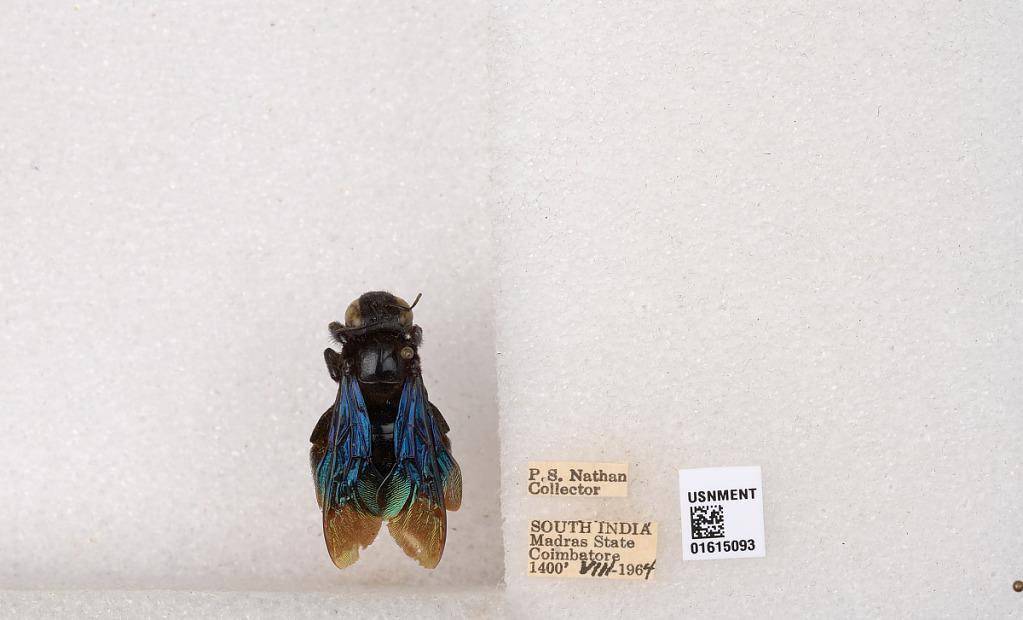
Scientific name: Xylocopa (Biluna) auripennis auripennis Lepeletier
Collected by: P. Nathan
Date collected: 1964-8-1
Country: India
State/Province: Tamil Nadu
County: Coimbatore
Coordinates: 10.9955, 76.9034